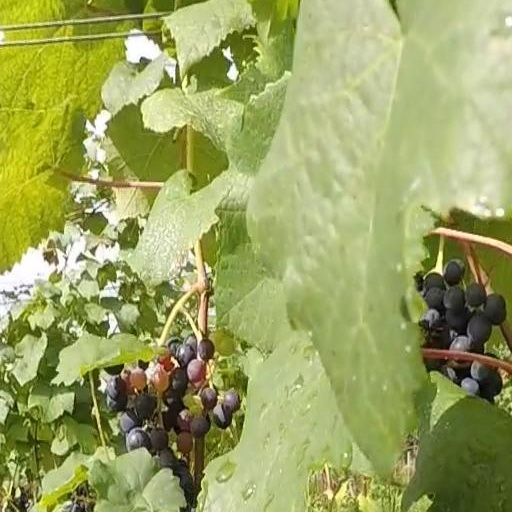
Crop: grape